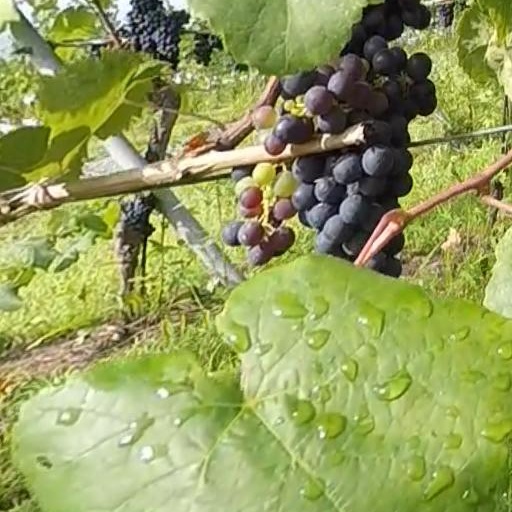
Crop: grape